Scarborough, Ontario

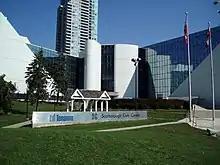
The Scarborough Community Council meets once a month at the Scarborough Civic Centre.

From the incorporation of Scarborough as a township in 1850, the head of the local government was a reeve who chaired the town council. In 1953, Scarborough and twelve other townships, towns, and villages in York County federated with the City of Toronto to form Metropolitan Toronto. Scarborough retained its own town council but an added layer of government, the Metropolitan Toronto Council, with the reeve of Scarborough having a seat. In 1967, Scarborough was incorporated as borough at which point the head of the local government was styled as mayor. A Board of Control, consisting of the mayor and four directly elected Controllers, was also created as an executive committee of Scarborough's council, whose members also sat on Metro Council. In 1973, Scarborough opened its new city hall, the Scarborough Civic Centre where the borough and later its city council met. In 1983, Scarborough attained city status, but its governing structure remained the same. In 1988, the Board of Control was abolished.